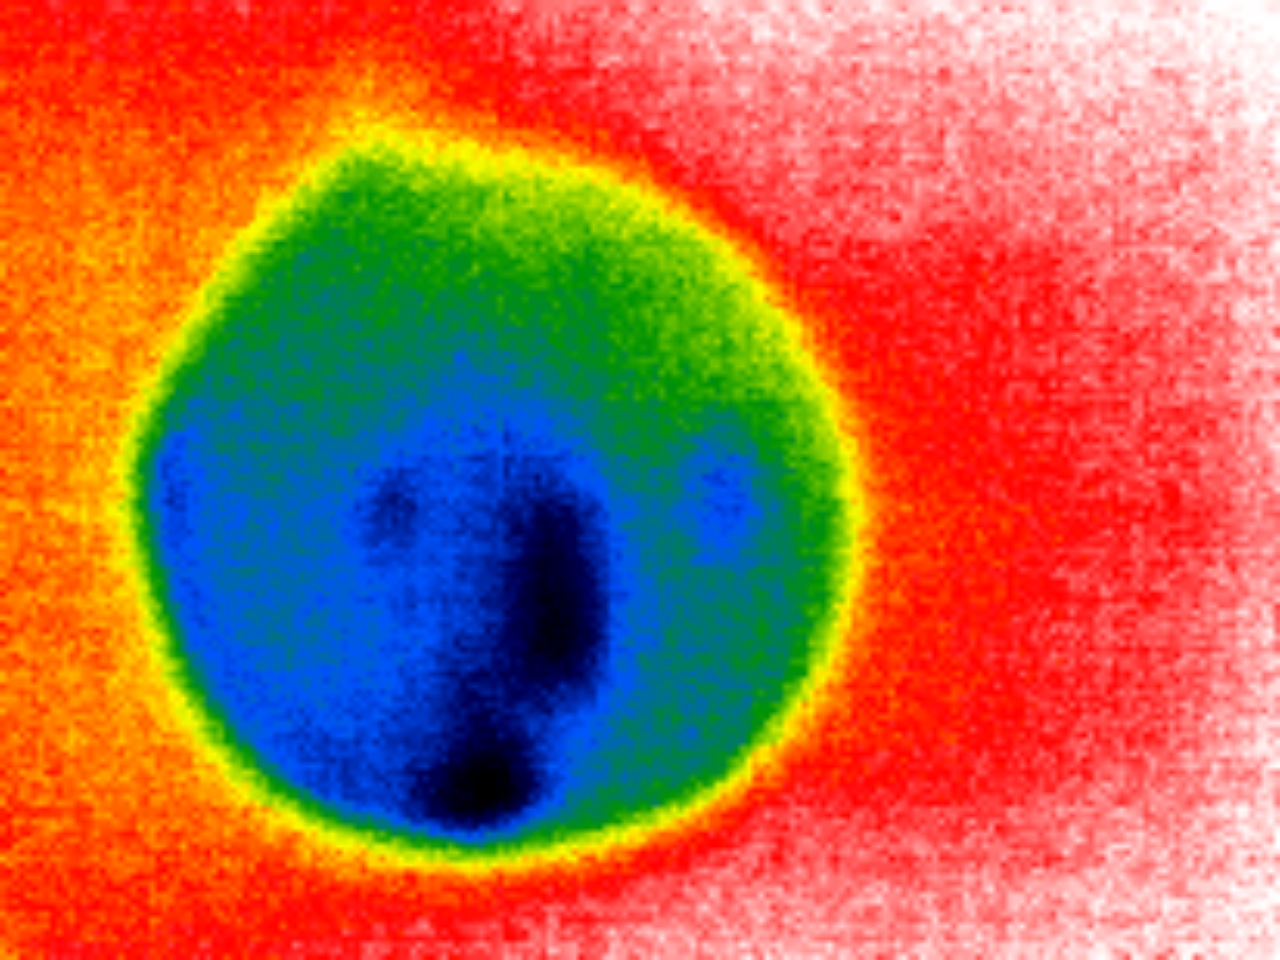
Label: Major Defect